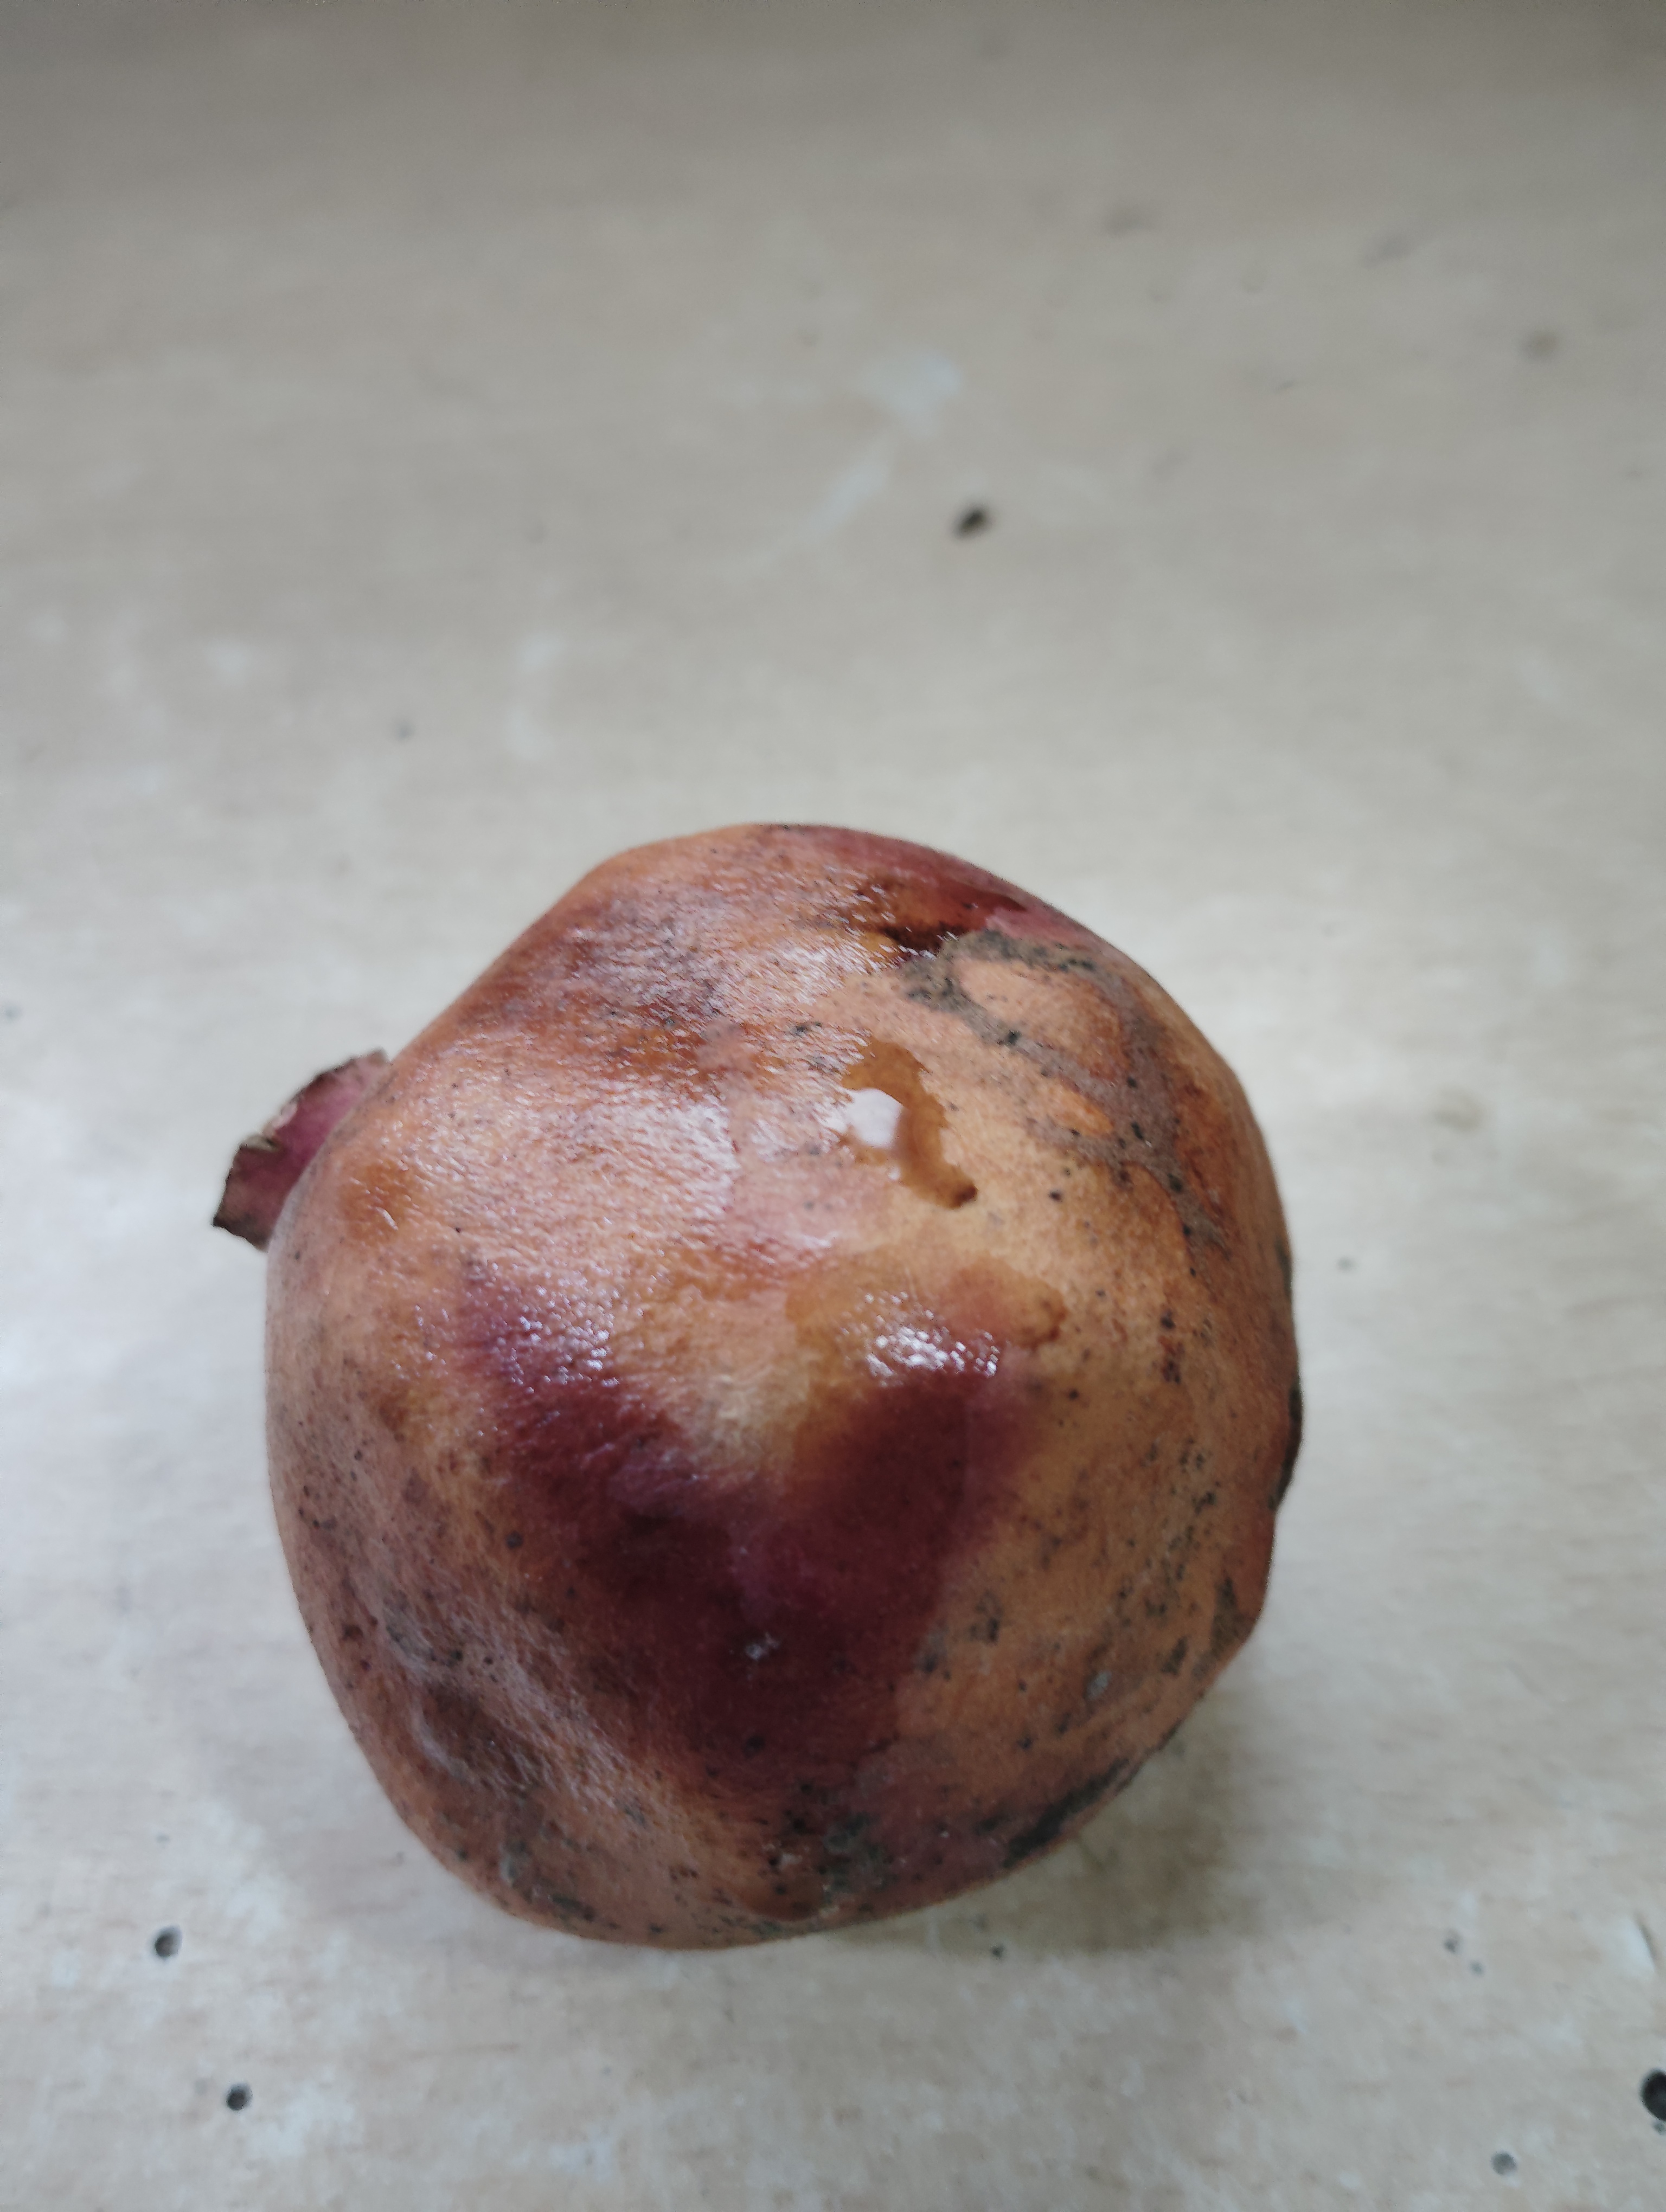
Label: Major Defect